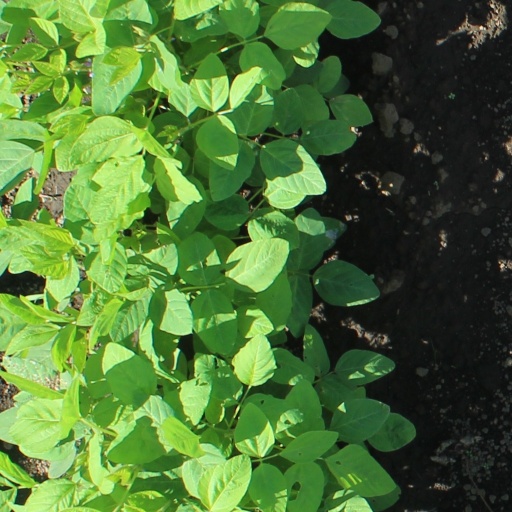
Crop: soybean